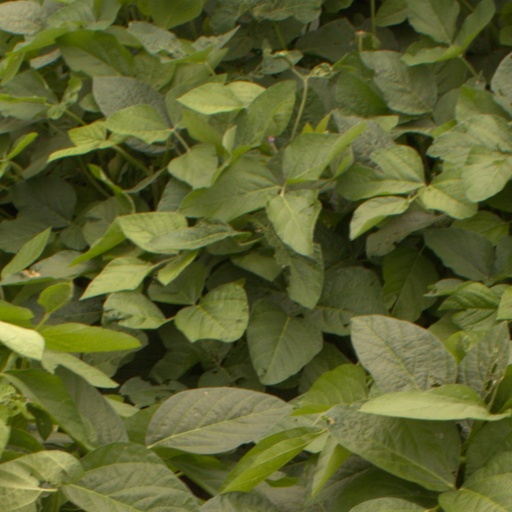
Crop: soybean